2017 Conservative Party of Canada leadership election

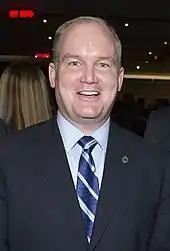
Erin O'Toole

Deepak Obhrai, 66, was the MP for Calgary Forest Lawn, Alberta (2015–2019), and represented Calgary East, Alberta (1997–2015), was Shadow Minister of International Development (2015–2016), and was the Dean of the Conservative Caucus. In the Harper government he was the Parliamentary Secretary for Foreign Affairs (2006–2015). Obhrai was a member of the Canadian Alliance at the time of the merger.